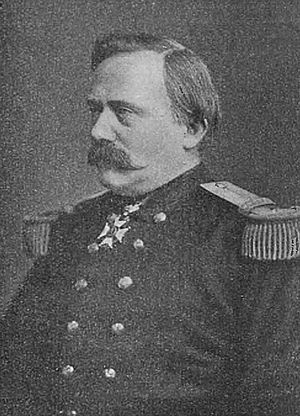
Henri Alexis Brialmont
Henri Alexis Brialmont [brial’må] var en belgisk general og militærteoretiker.